Lower Sabie

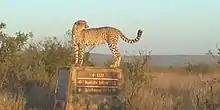
A male cheetah standing on top of a road sign near Lower Sabie

Lower Sabie is within the range of all of the big five game animals. Genet, serval, cheetah and porcupine also frequent the area. Hippos are often visible on the river banks, even from inside the camp.